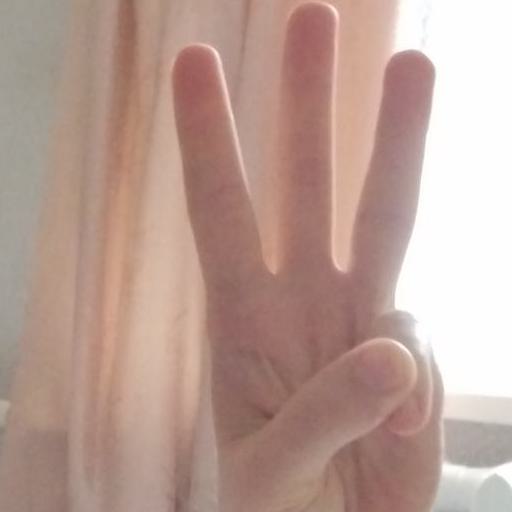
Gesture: three